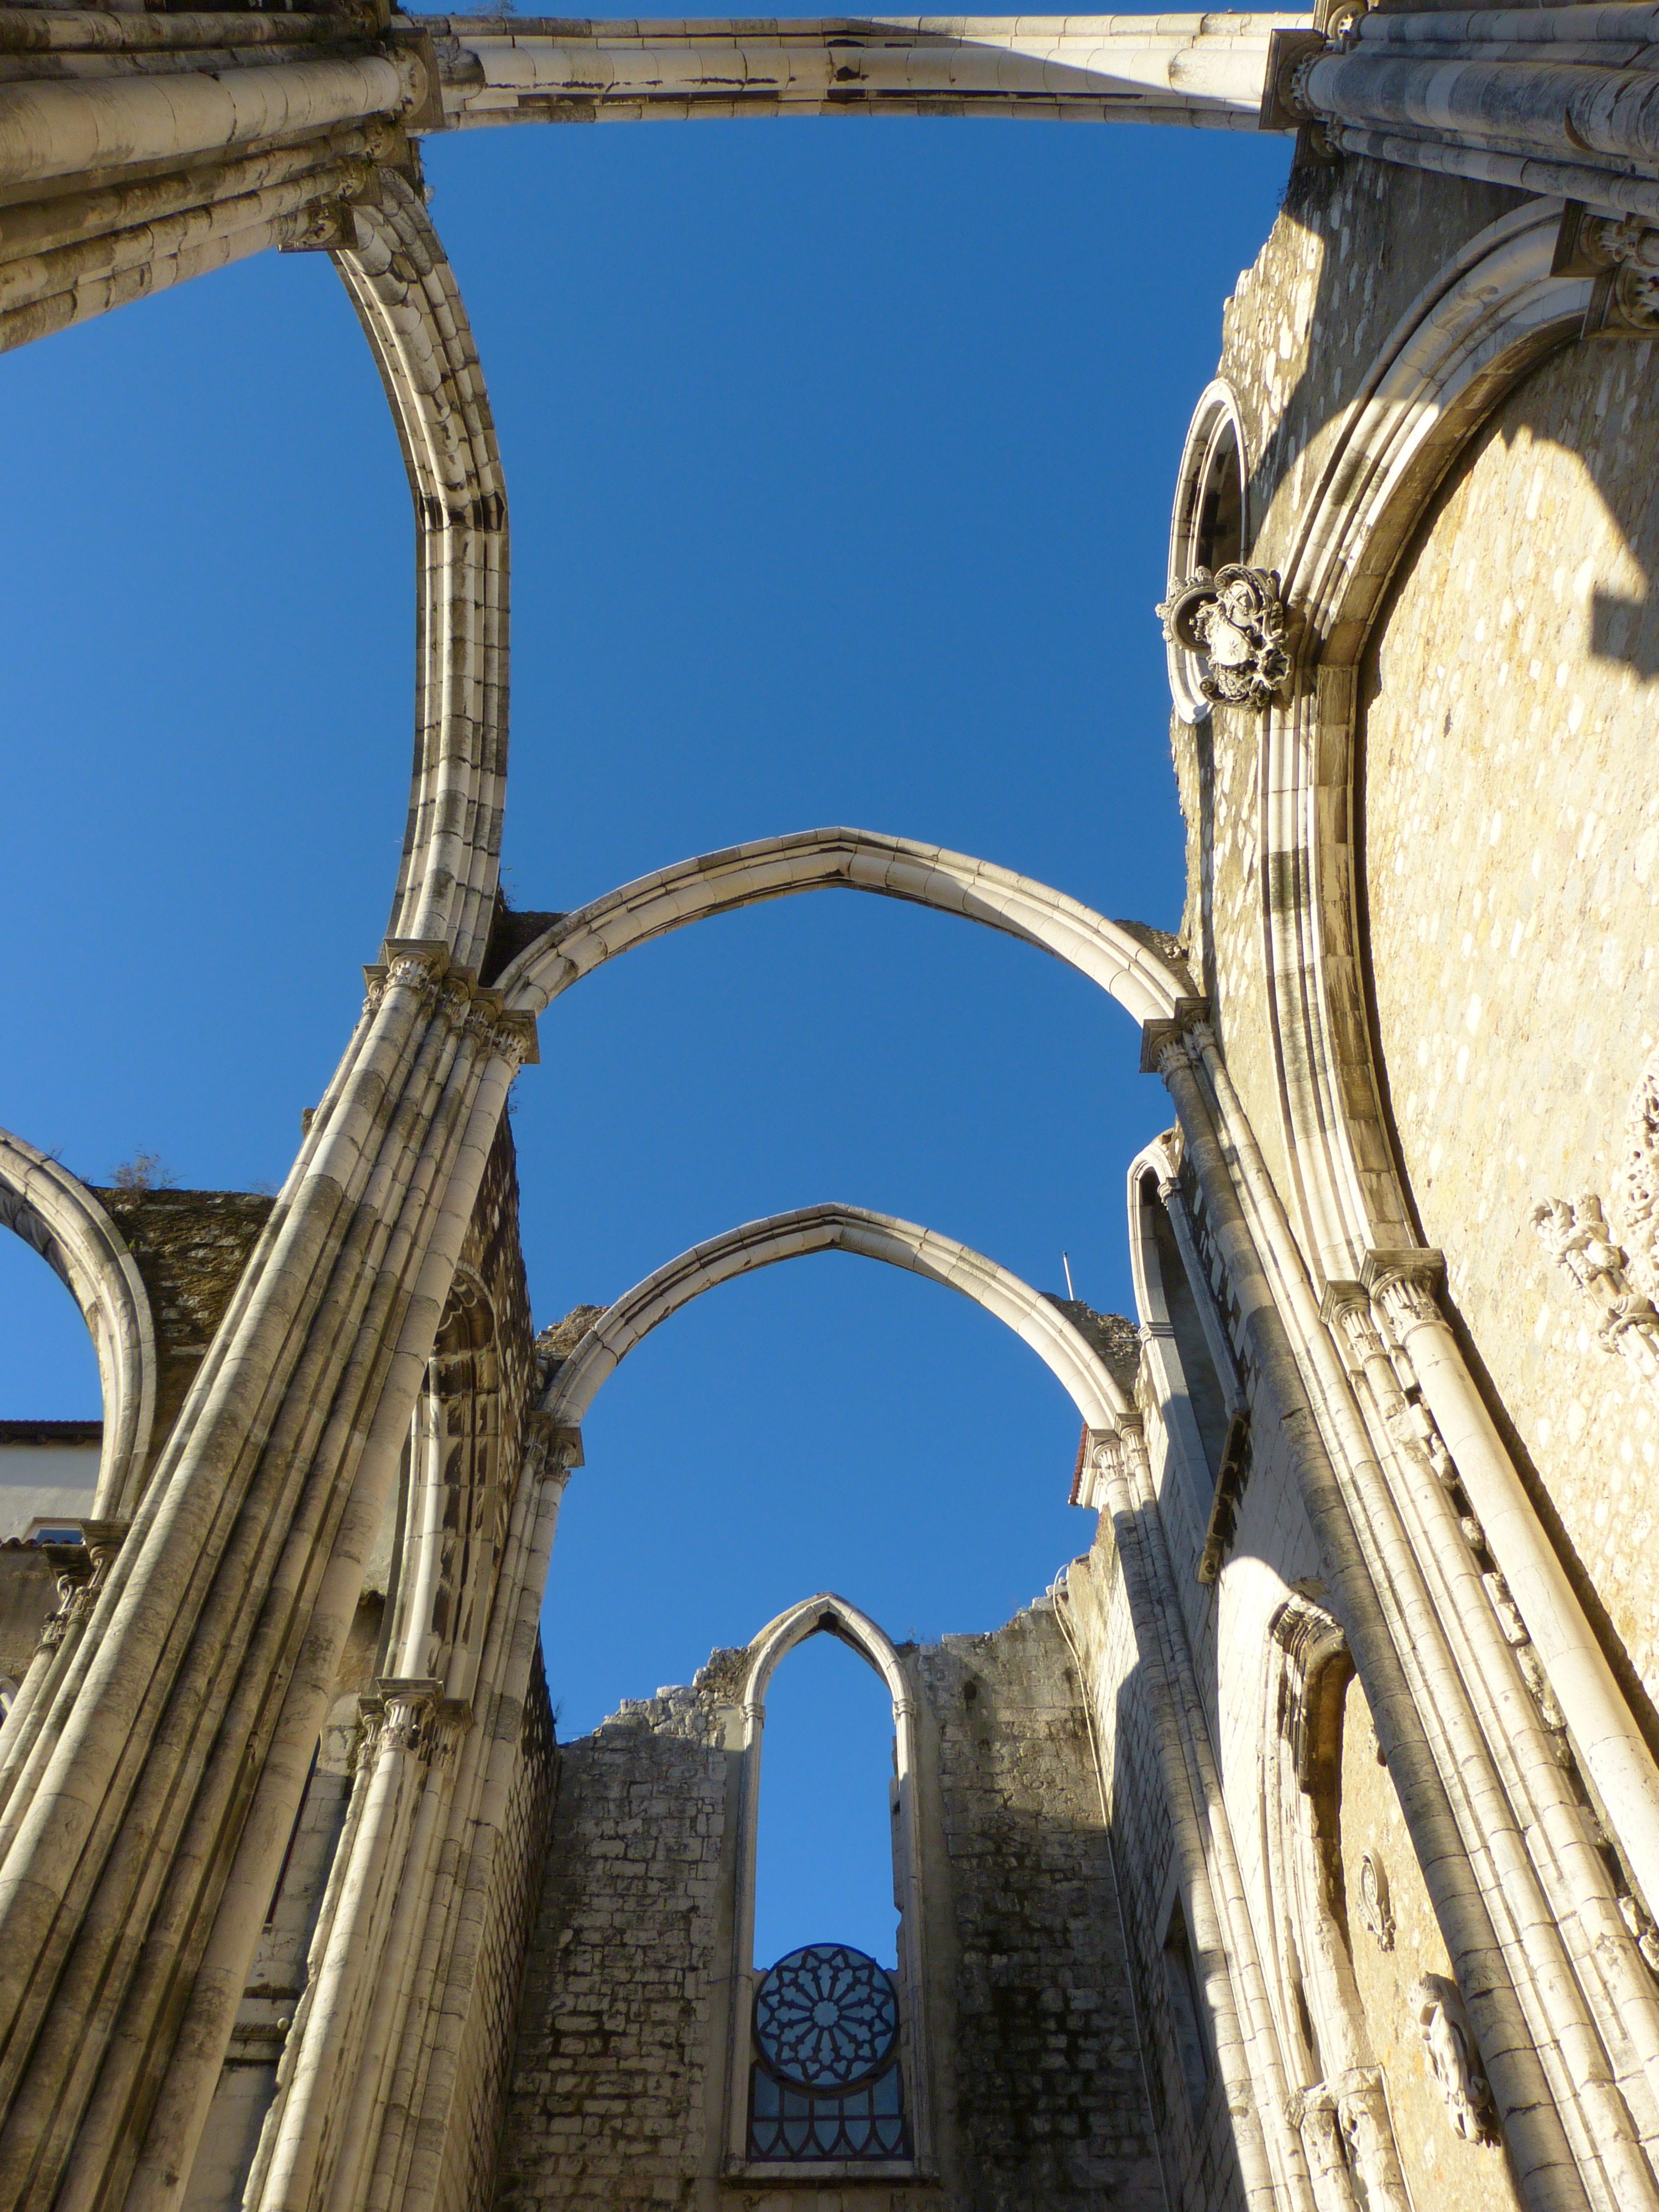
architecture, sky, arch, tower, museum, landmark, facade, blue, cathedral, ruin, gothic, place of worship, destroyed, bell tower, marble, portugal, nave, earthquake, lisbon, columnar, remains of a wall, former monastery, convento do carmo, carmelite order